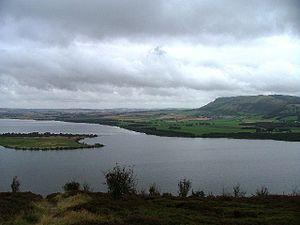
Cette liste comprend tous les sites Ramsar de l'Écosse. Les sites Ramsar sont des sites de zones humides de renommée internationale, protégés aux termes de la Convention de Ramsar sur les zones humides, qui a été développée et adoptée par les nations participantes lors d'une réunion tenue le 2 février 1971 à Ramsar en Iran. À la fin de 2010, 160 États étaient parties contractantes à la Convention, et le nombre total de sites dans le monde s'élevait à 1 920. Le Royaume-Uni est l’un des 18 signataires de la Convention et a depuis lors désigné 168 sites Ramsar. 51 de ces sites sont situés en Écosse, dont l'un, Upper Solway Flats and Marshes, qui couvre une partie de l'Écosse et de Angleterre dans le Solway Firth. La superficie totale de tous les sites Ramsar en Écosse est d'environ 313 500 hectares. Tous les sites Ramsar d'Écosse font partie du réseau européen Natura 2000 en tant que Zone de protection spéciales ou Zones spéciales de conservation, et de nombreux sites sont protégés en tant que Site d'intérêt scientifique particulier en vertu de la législation du Royaume-Uni.
Loch Leven est un loch d'eau douce dans l'ancien comté du Kinross-shire et maintenant dans le council area de Perth and Kinross en Écosse.
Ce qui suit est une liste des lochs d'Écosse. Cette liste est loin d'être exhaustive : seuls les plus connus sont répertoriés. Il a été estimé qu'il y a au moins 3 lochs dans les Hébrides extérieures seules. Loch est un mot gaélique écossais pour un lac ou d'un fjord qui a été emprunté par les Écossais et les Anglais écossais et donné à ces étendues d'eau, en particulier celles situées en Écosse.